Jean Seignemartin

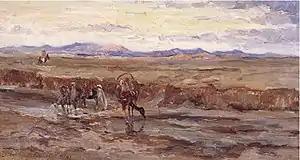
Winter in Southern Algeria

His father was a weaver. Having shown artistic talent, in 1860 he was enrolled at the École nationale des beaux-arts de Lyon, where he studied with Michel Philibert Genod and Joseph Guichard. He graduated in 1865 with the "Laurier d’or" and shared a studio with his friend, .